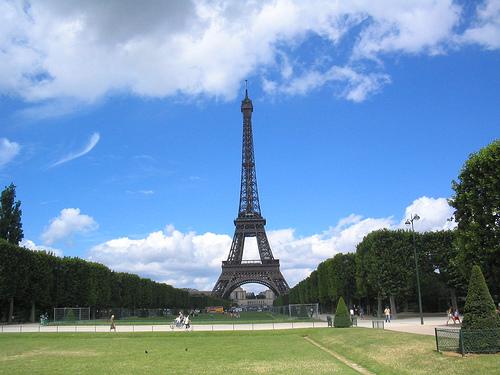
Weather: cloudy or overcast